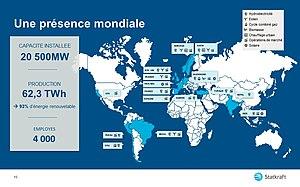
Carte des implantations de statkraft en 2020
Statkraft est une entreprise publique norvégienne exerçant dans le domaine des énergies renouvelables qui emploie 4 000 personnes dans 16 pays. Sa production d'électricité provient à 93 % d'énergies renouvelables.